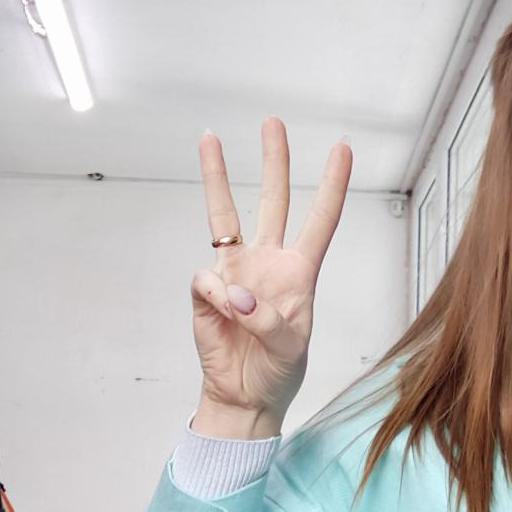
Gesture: three